Mexican Spitfire (film)

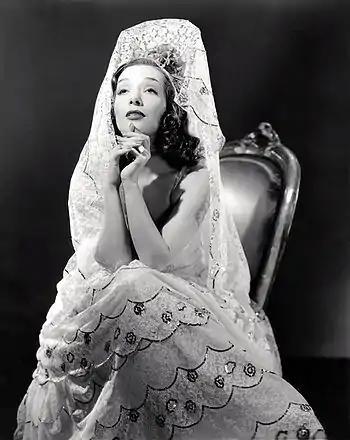
Lupe Vélez

"Variety" called it "a neat concoction of comedy situations; running through many old, but still good, Mack Sennett routines in a zippy and zestful unwinding. Even custard pies and mushy pastries are tossed around with abandon for a rousing climax and a roaring reception."